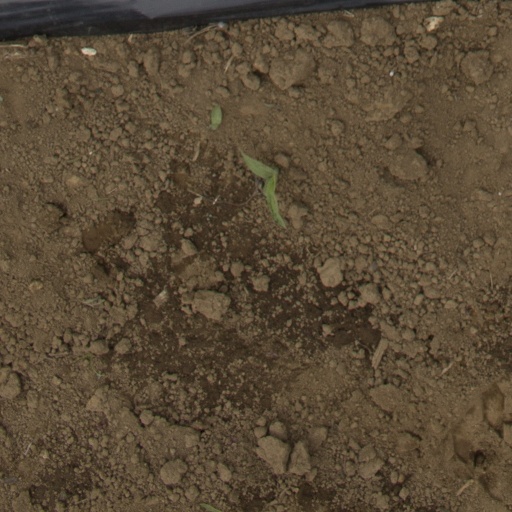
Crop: Jerusalem artichoke